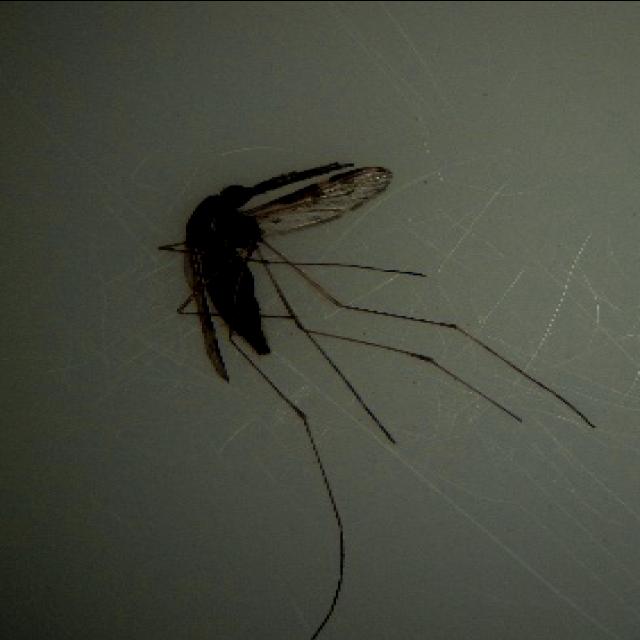
Species: anopheles_sinensis